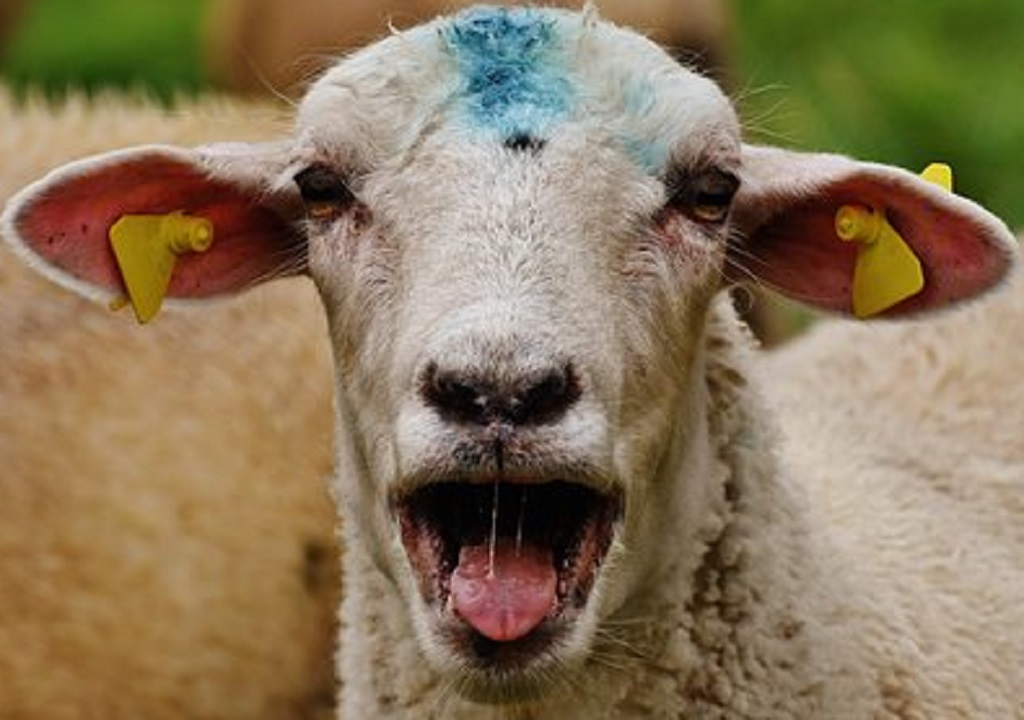
Label: no pain